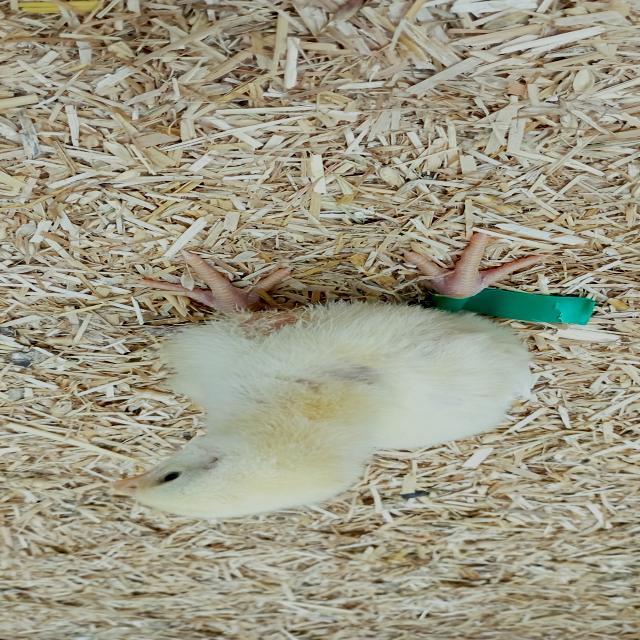
Weight: 219 g